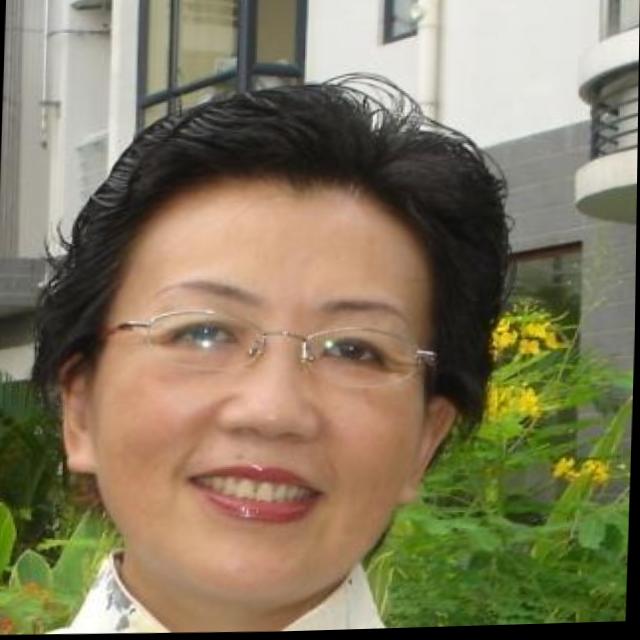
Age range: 45-64